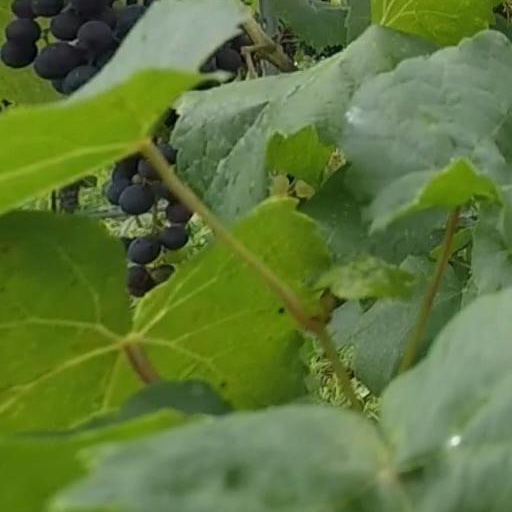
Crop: grape